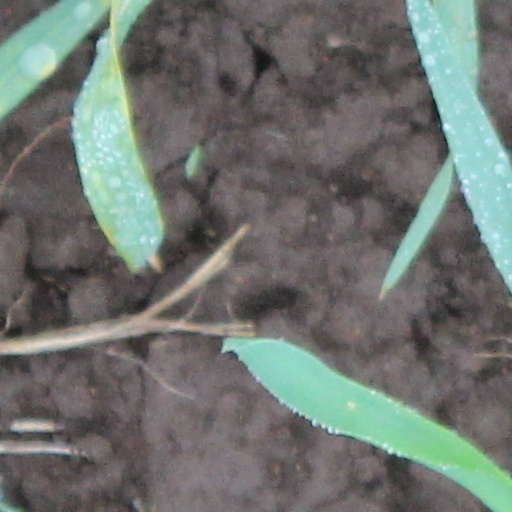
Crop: wheat